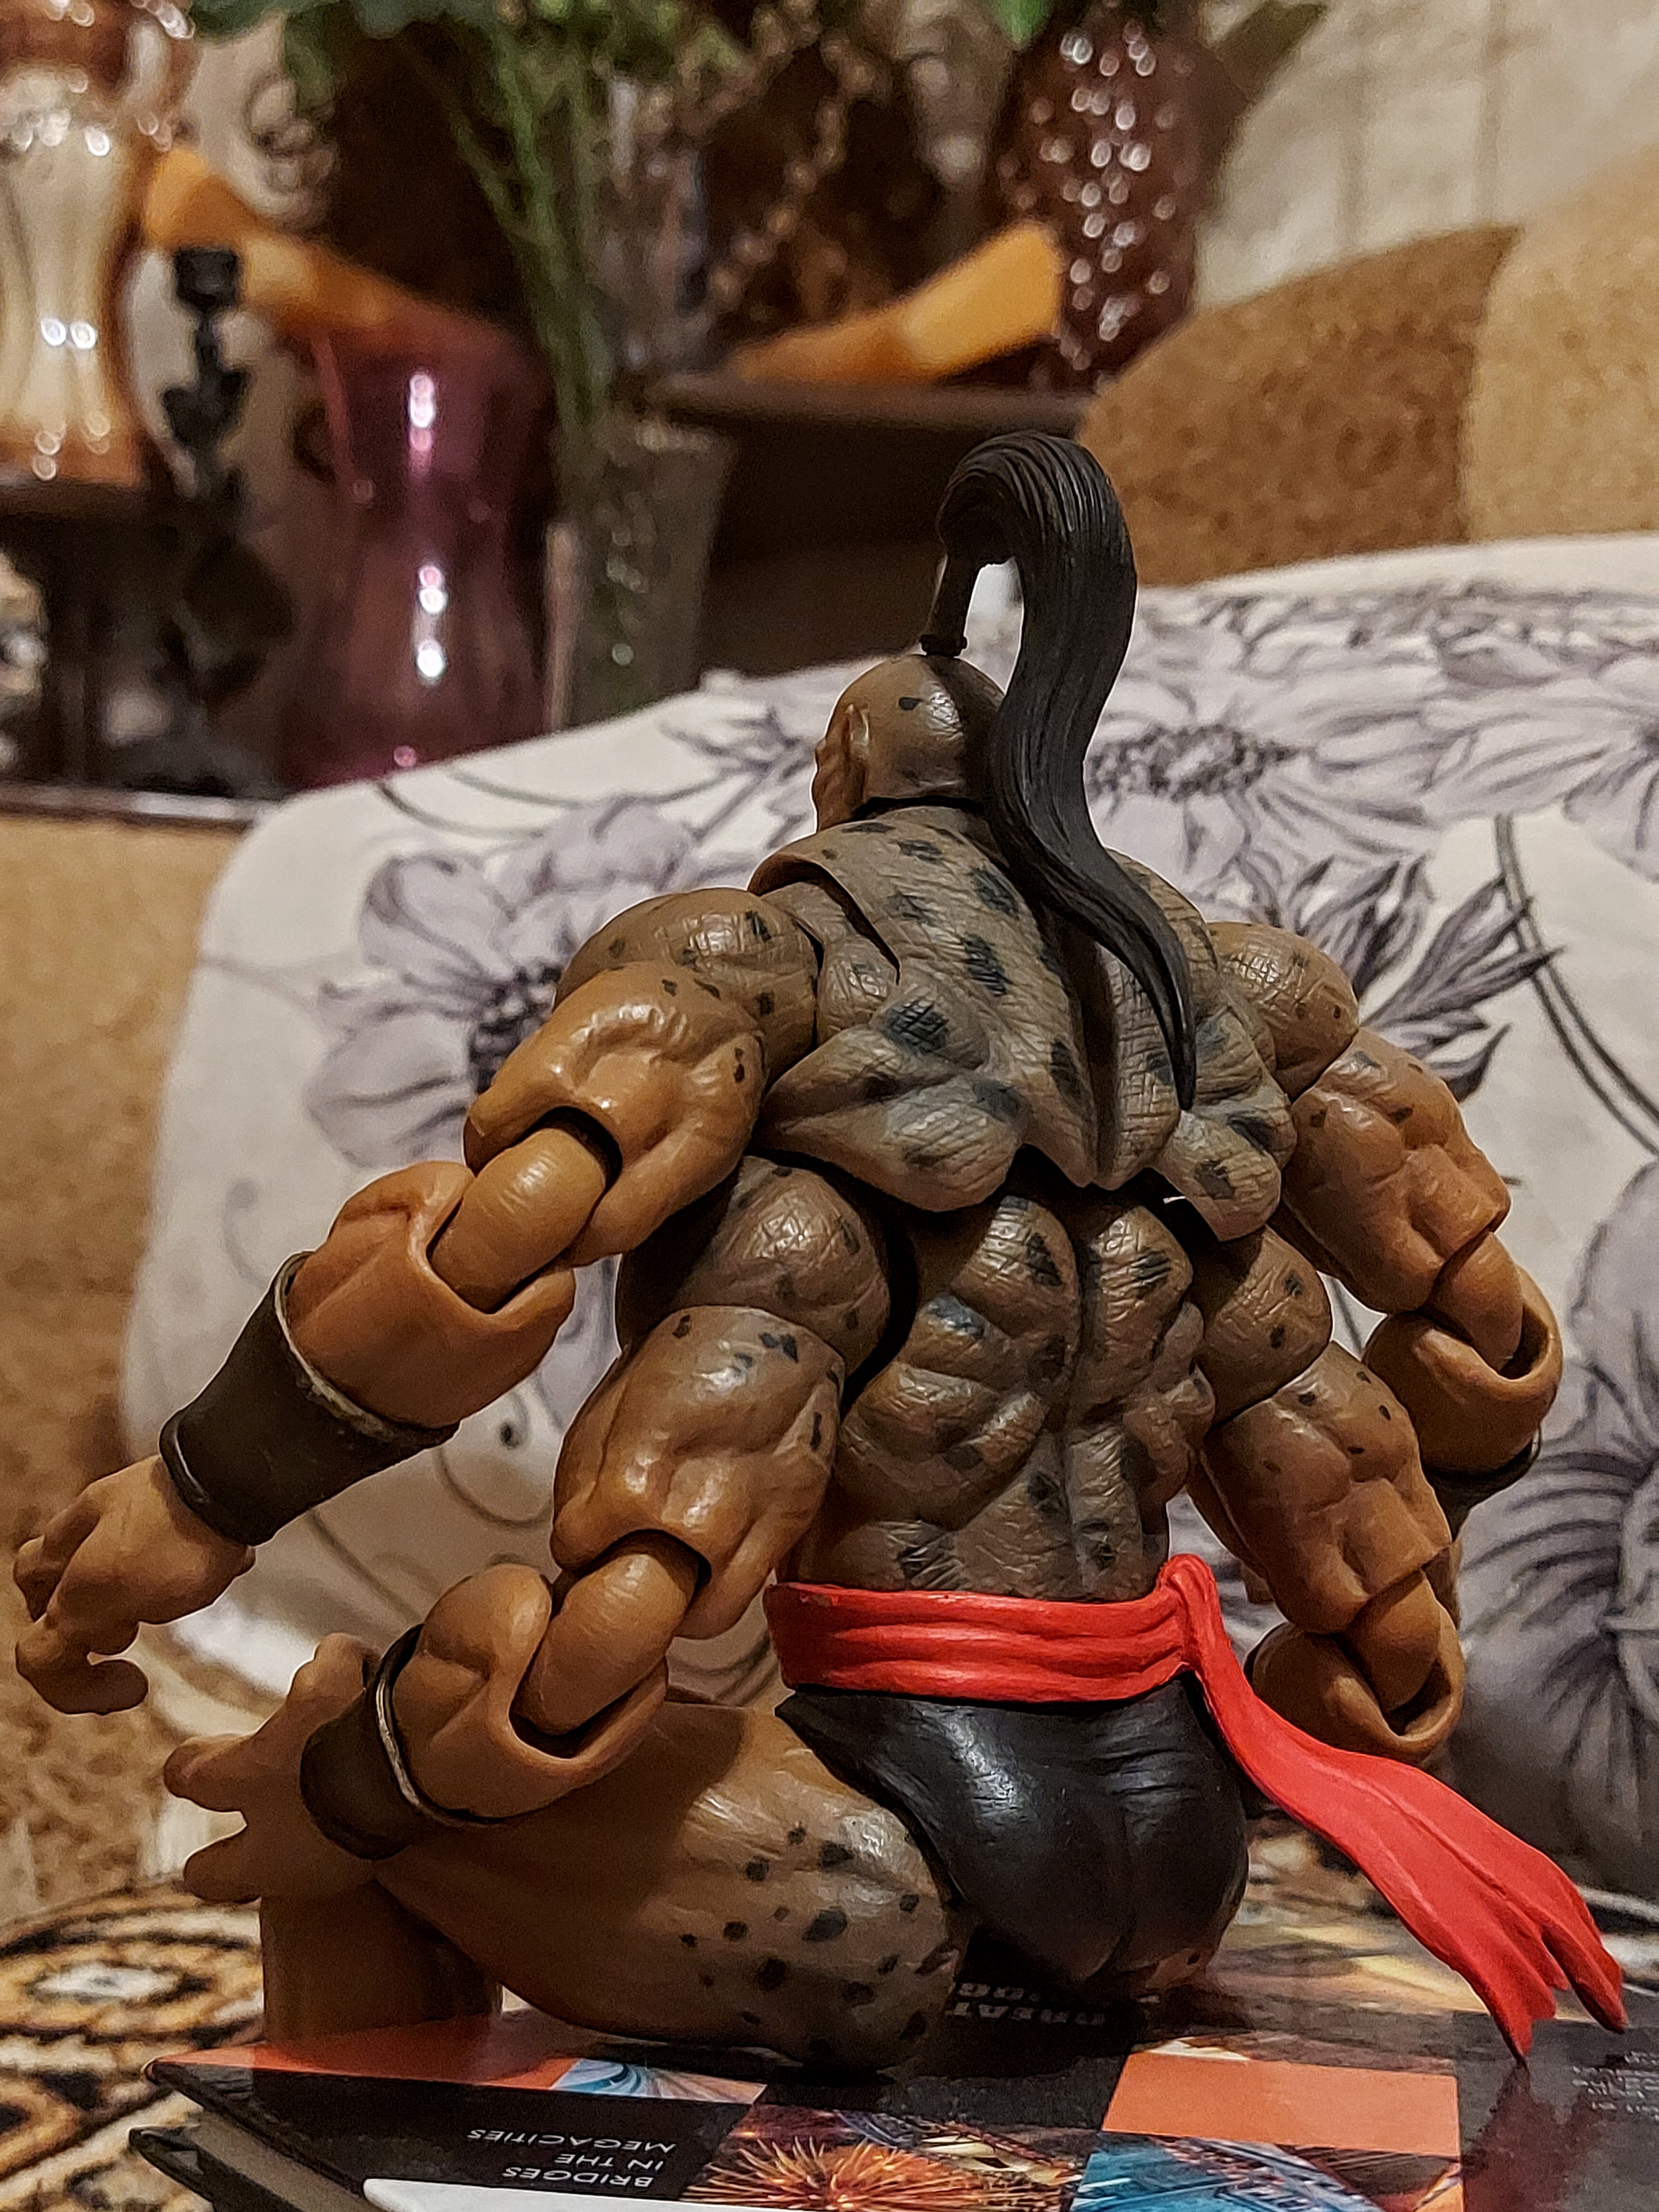
Shokan, storm, collectibles, warrior, fighter, action, figure, wood, creative arts, art, sculpture, fictional character, metal, action figure, houseplant, games, tradition, carving, fiction, visual arts, chest, carmine, fashion accessory, flesh, statue, mythology, bronze, animation, artifact, figurine, claw, pattern, illustration, flooring, toy